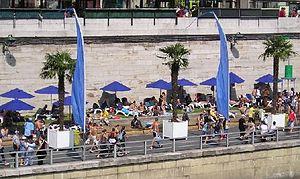
Sur les rives de la Seine à Paris peuvent être contemplés certains des plus célèbres monuments de la capitale de la France, de la tour Eiffel à Notre-Dame en passant par la place de la Concorde, mais également les ponts historiques qui les relient. Les deux rives sont inscrites sur la liste du patrimoine mondial de l'UNESCO depuis 1991.